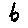
Label: 6